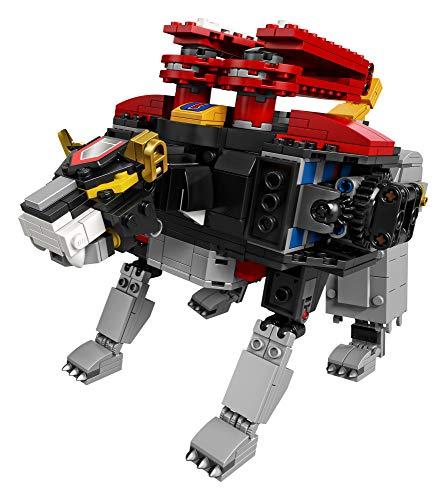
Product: LEGO Ideas Voltron 21311 Building Kit (2321 Pieces), Frustration-Free Packaging
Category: Toys & Games | Building Toys
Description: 2321 pieces – Voltron toy building set for boys and girls aged 16+ and for fans and big kids of all ages.
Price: $12.99 $ 12 . 99
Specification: ProductDimensions:14.9x18.9x4.4inches|ItemWeight:7.6pounds|ShippingWeight:7.6pounds|ASIN:B07C39J17S|Itemmodelnumber:6253557|Manufacturerrecommendedage:16yearsandup